Mad Love (1995 film)

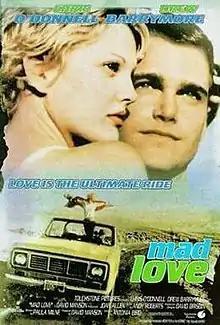
Theatrical release poster

Mad Love is a 1995 American teen romantic drama film directed by Antonia Bird and starring Drew Barrymore and Chris O'Donnell. It was written by Paula Milne. The original music score is composed by Andy Roberts.